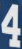
Number: 4